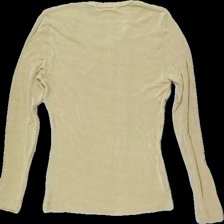
View: back
Type: Top
Category: Ladies
Brand: Not in the list
Brand text on label: claire
Colors: Yellow
Material: 100% nylone
Cut: Regular
Size: M
Season: All
Damage location: middle center
Price range: 50-100
Recommended usage: Reuse
Description: gul långärmad tröja